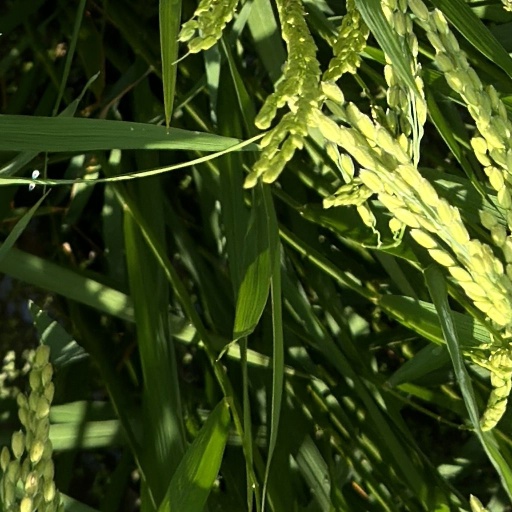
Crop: rice